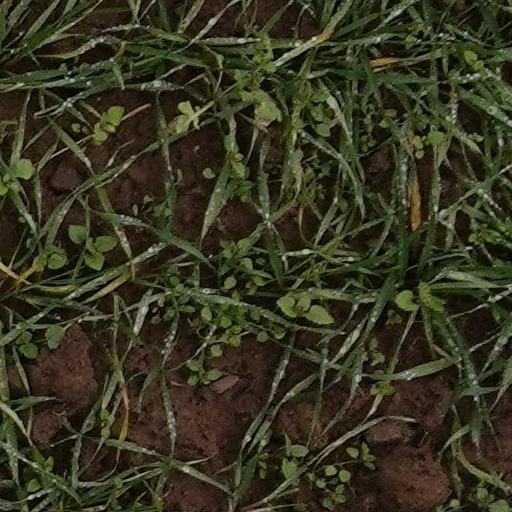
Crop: wheat